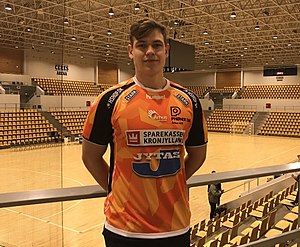
Lukas Jørgensen
Lukas Jørgensen er en dansk håndboldspiller, der spiller i Århus Håndbold i Primo Tours Ligaen, som stregspiller.